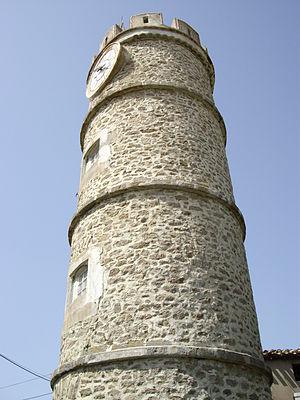
Tour de l'Horloge (Marseillette, Aude, France)
Marseillette est une commune française située dans le département de l'Aude, en région Occitanie.